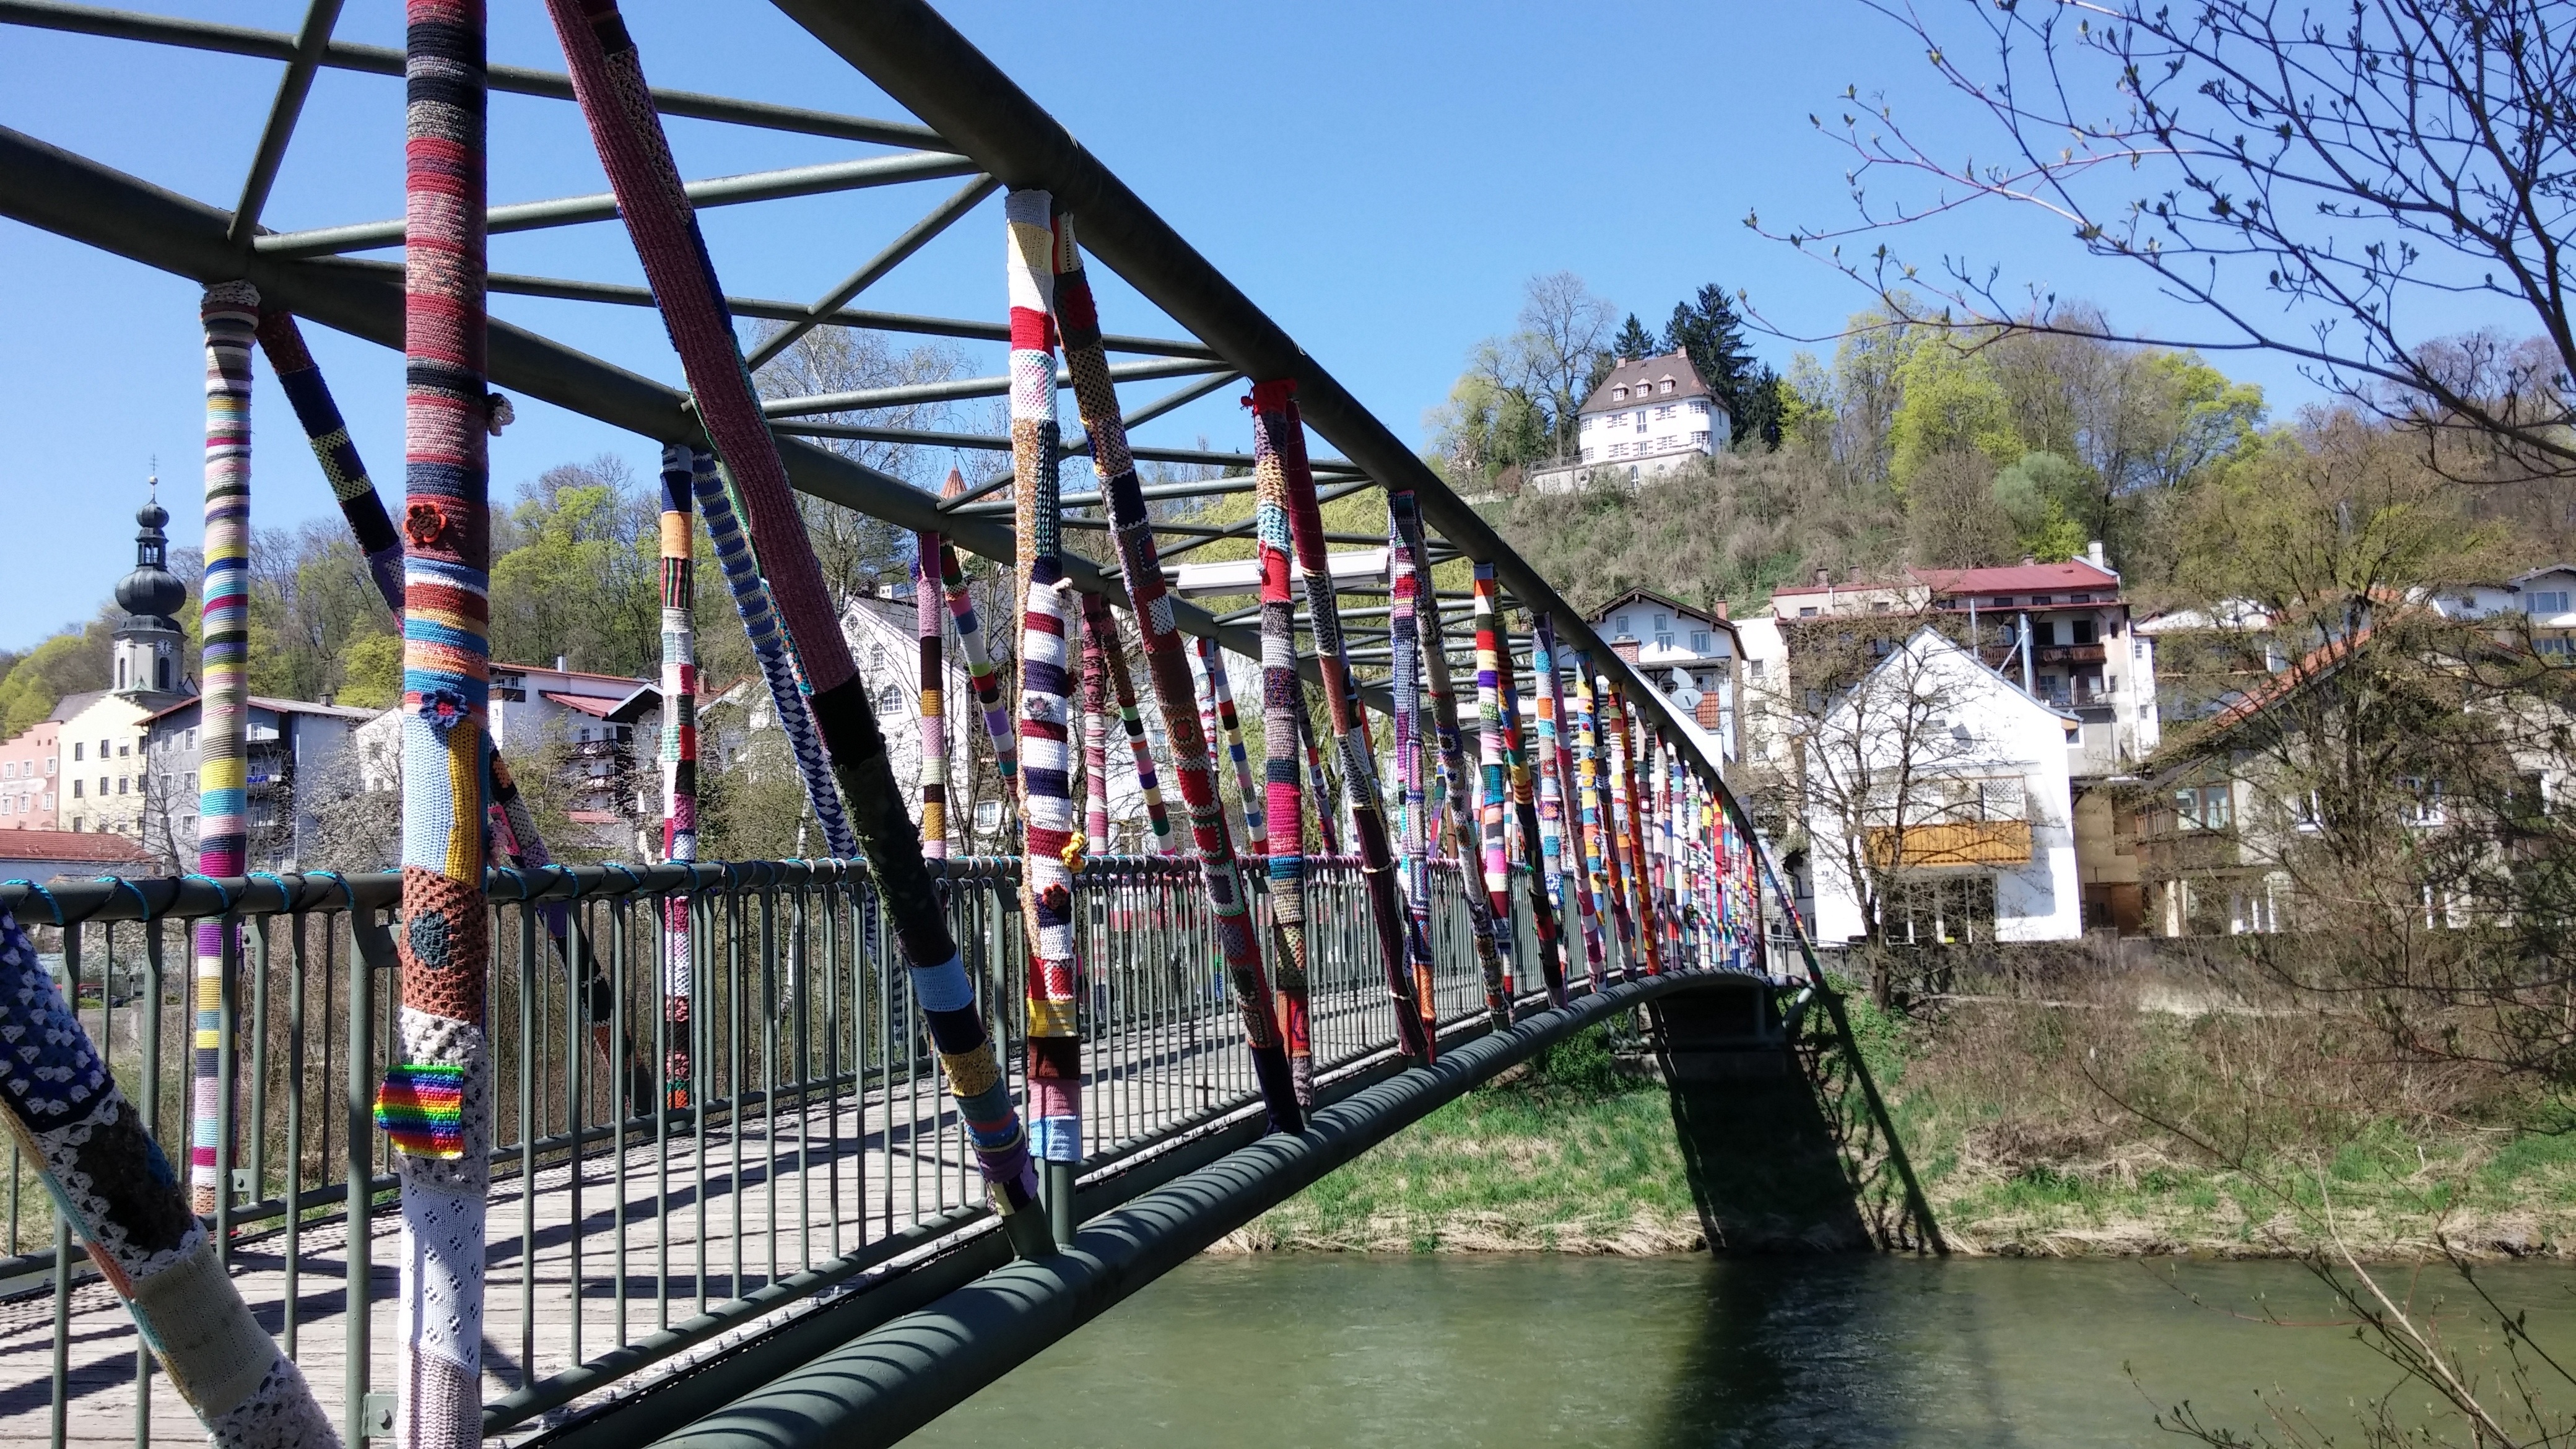
bridge, canal, walkway, amusement park, park, knit, waterway, artwork, crochet, chiemgau, truss bridge, amusement ride, nonbuilding structure, trostberg, alz, alzbr cke, b rgerinitiative